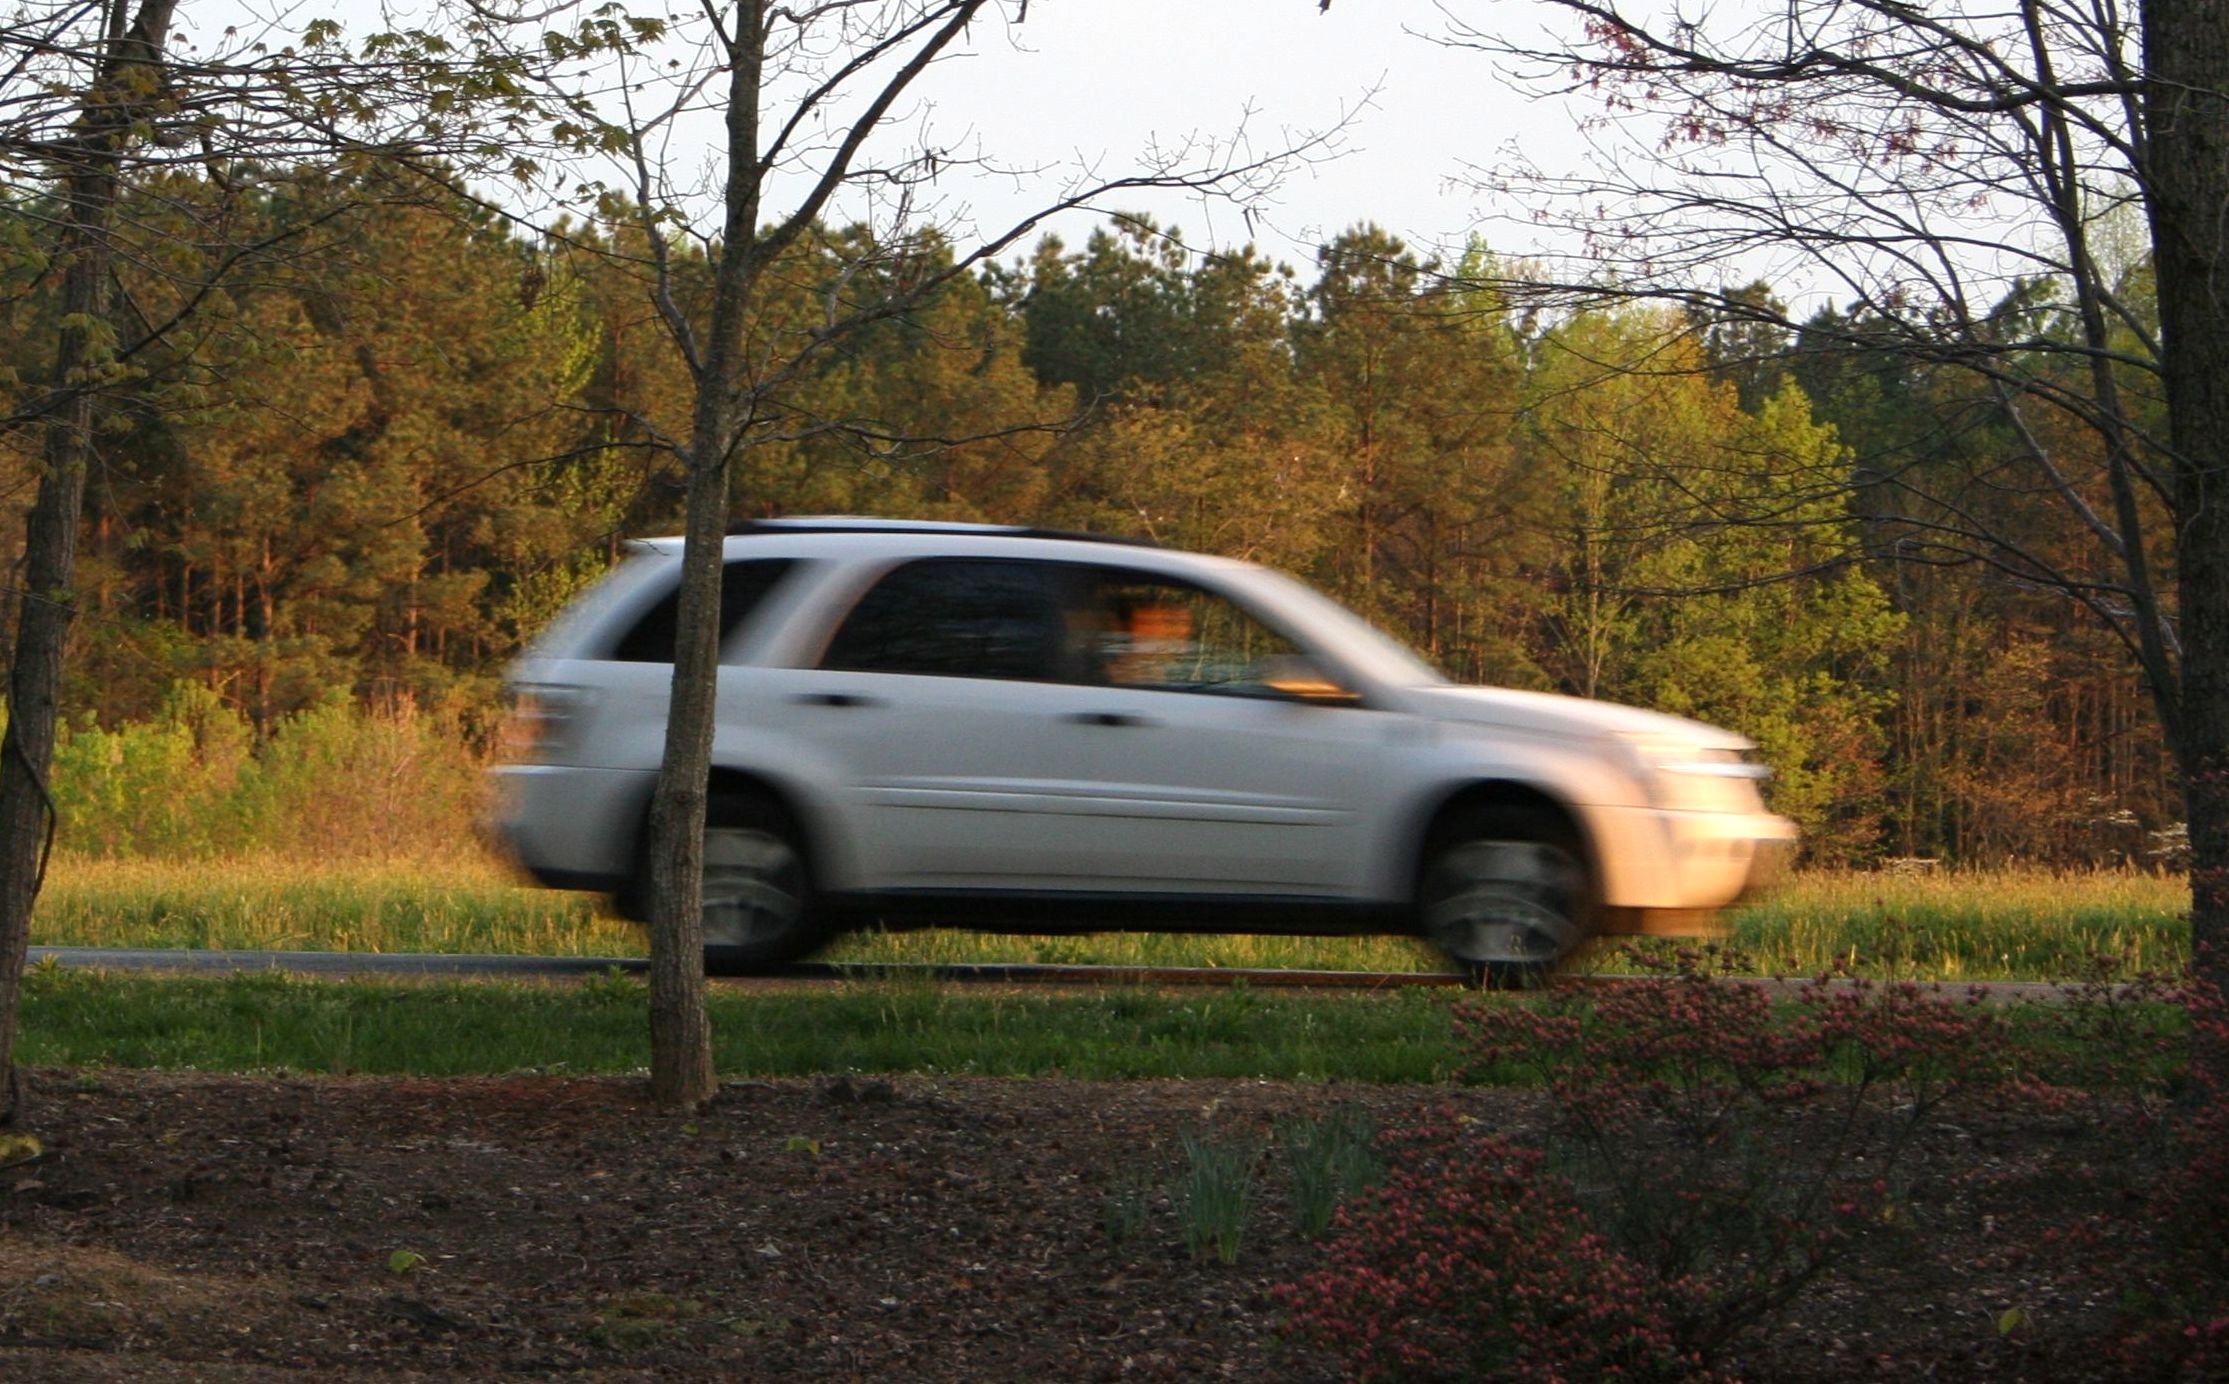
nature, forest, outdoor, road, car, automobile, driving, travel, motion, transportation, transport, vehicle, journey, auto, speed, trip, blurred, bumper, outdoors, race, woods, moving, traveling, racing, motor, toyota, driver, speeding, sport utility vehicle, automobile make, automotive exterior, off roading, compact sport utility vehicle, vehice